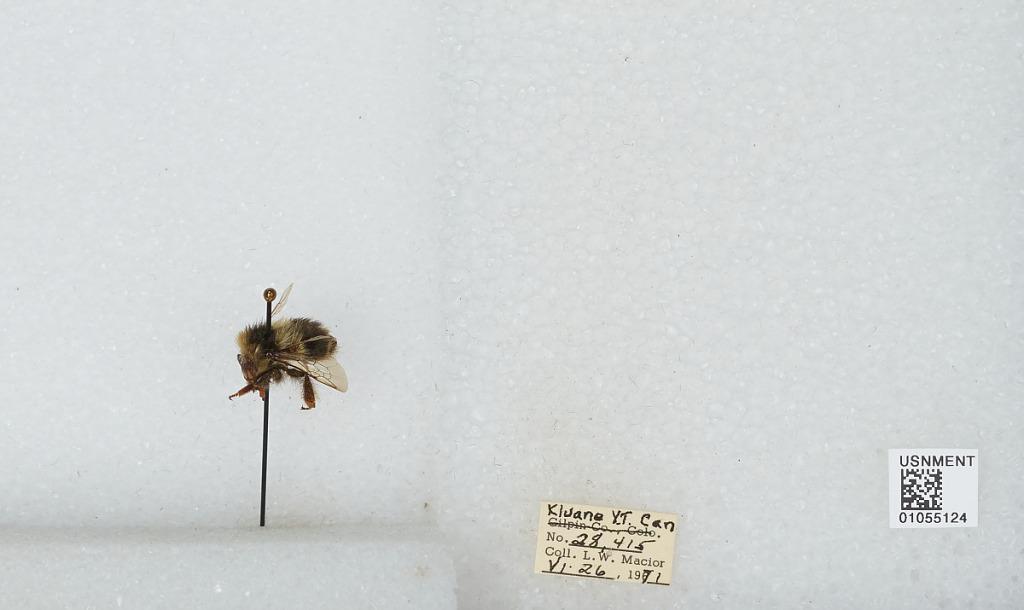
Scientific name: Bombus bifarius nearcticus
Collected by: L. Macior
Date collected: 1971-6-26
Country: Canada
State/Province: Yukon Territory
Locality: Kluane
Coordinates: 60.75, -139.5